Bonaventura Bottone

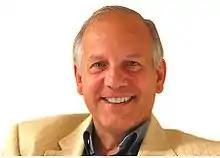
Bonaventura Bottone, 2009

Bonaventura Bottone (born 19 September 1950 in London) is an operatic tenor who has performed at many of the world's leading opera houses. He trained at the Royal Academy of Music in London. The academy awarded him a Fellowship in 1998. He is described by the New Grove Dictionary of Opera as ""a superb actor with a strong, lyrical voice"" who ""excels in comic roles"".